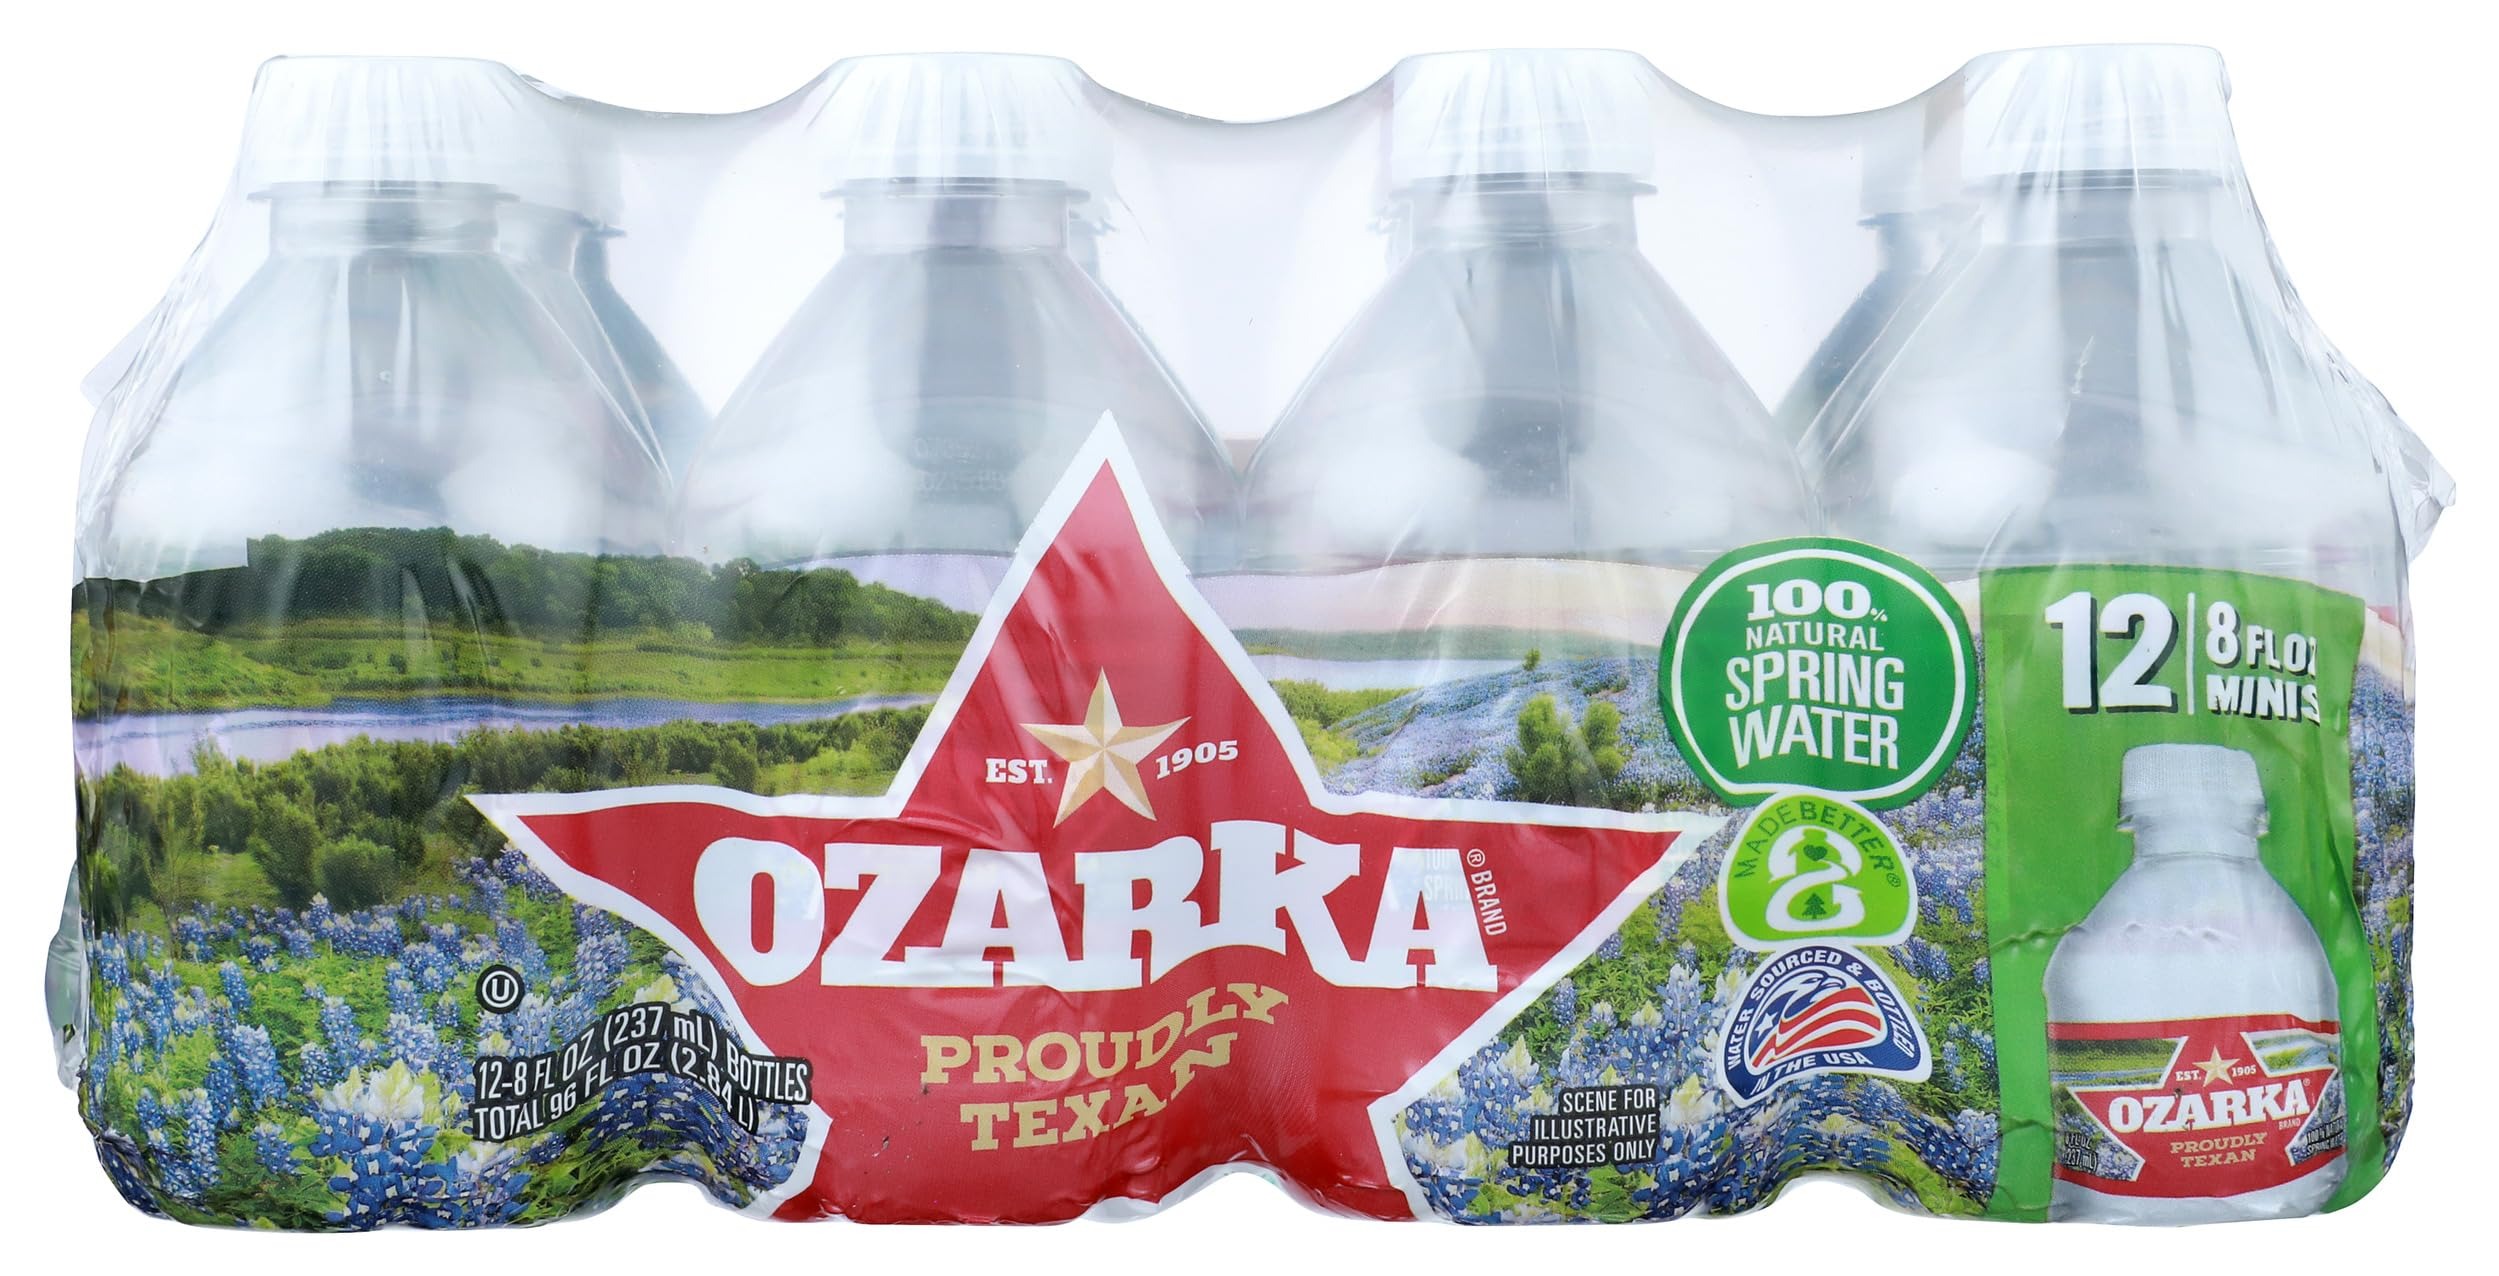
Item Name: Ozarka Water, Water Spring Half Pint, 8 Fl Oz (Pack of 12)
Bullet Point 1: Mini plastic bottle: easy to grip and lightweight
Bullet Point 2: 100 percent natural spring water: zero calories, no sweeteners and no artificial colors or flavors
Bullet Point 3: Ozarka Water
Bullet Point 4: Ozarka Water, Water Spring Half Pint, 8 Fl Oz, 12 Pack
Bullet Point 5: Every bottle is 100 percent recyclable (excluding label and cap)
Product Description: Ozarka 100% natural spring water comes in a convenient mini-sized bottle that's perfect for packing in a lunchbox or backpack. Each bottle includes a screw-on cap, so you can reseal the bottle and prevent the contents from spilling. Send these 8 fl oz bottles to school with your kids to ensure they consume adequate water during the day, or take one along on a hike. We package the miniature bottles in a 12 count package made from recyclable shrink wrap.
Value: 96.0
Unit: Fl Oz

Price: 6.71